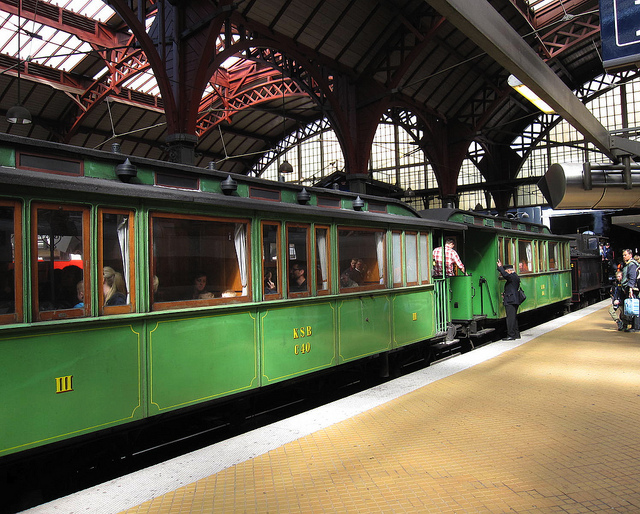
Passenger rail car parked within train station for boarding people.

A green passenger train on the tracks in a station.

an old looking green subway train carrying passengers

a train car with some people inside of it

A long green passenger train at a train platform.